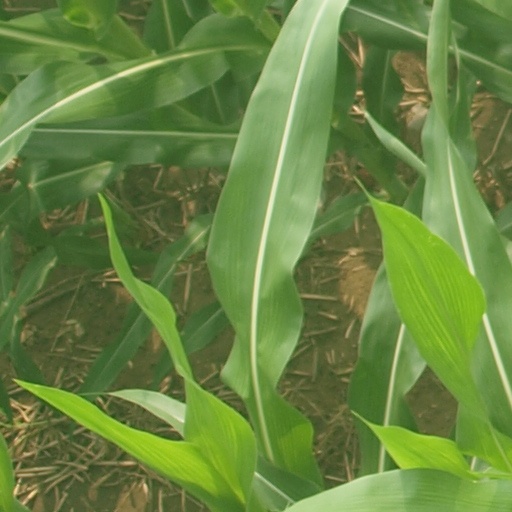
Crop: maize; corn